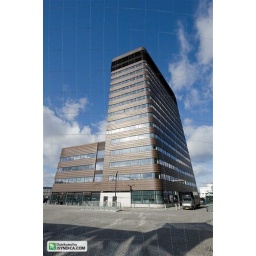
A moderns office building in Copenhagen, Denmark. It's facade is made of cobber.